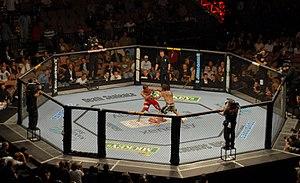
Cette liste des événements UFC recense les rencontres organisées par l'Ultimate Fighting Championship, organisation américaine de mixed martial arts. La première soirée de combats tenue par la promotion a eu lieu le 12 novembre 1993. Depuis plusieurs années, le nombre d'événements organisés par an est croissant. 46 l'ont été au cours de l'année 2014, contre 3 ou 4 par an lors des débuts de l'organisation.
UFC Undisputed 2010 est un jeu vidéo d'arts martiaux mixtes sous la licence de la ligue de combat UFC. Développé par Yuke's et édité par THQ, il est sorti aux États-Unis le 25 mai 2010, en Europe le 28 mai 2010, et en Australie le 27 mai 2010 sur Xbox 360, PlayStation 3 et pour la première fois sur PlayStation Portable.